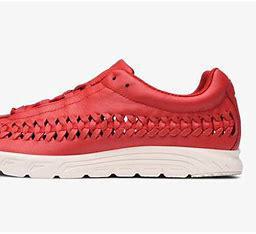
Brand: Nike
Model: Mayfly Woven